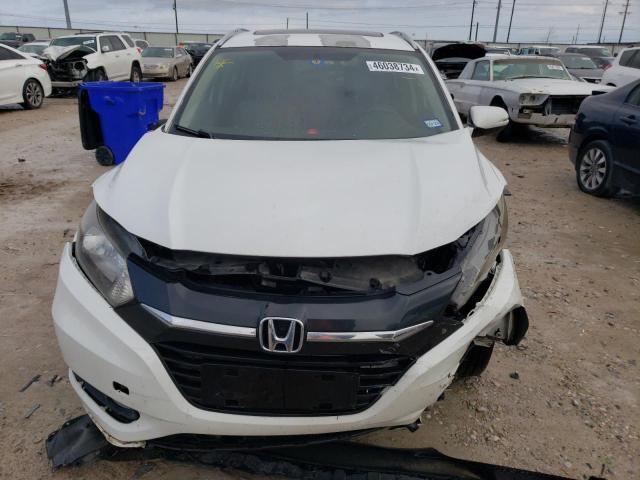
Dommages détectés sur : plaque d'immatriculation avant, pare-choc avant, feu avant droit, feu avant gauche, capot, aile avant droite, aile avant gauche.
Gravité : majeur